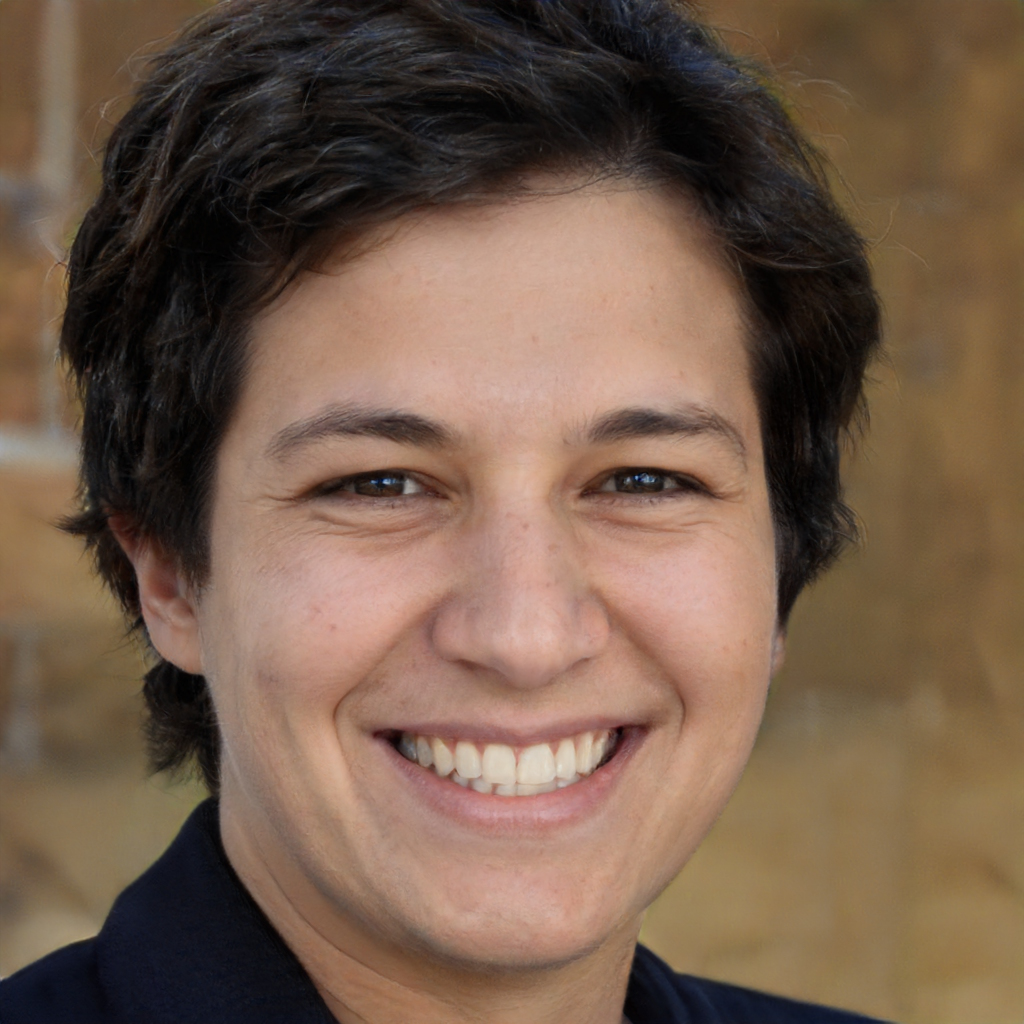
Gender: Female